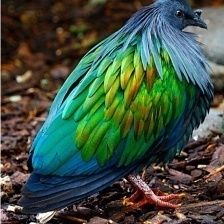
Species: NICOBAR PIGEON
Scientific name: CALOENAS NICOBARICA